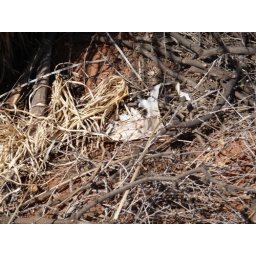
Christian took this. It's the remains of an animal carcass outside the bike shop. He seemed pretty interested in it.